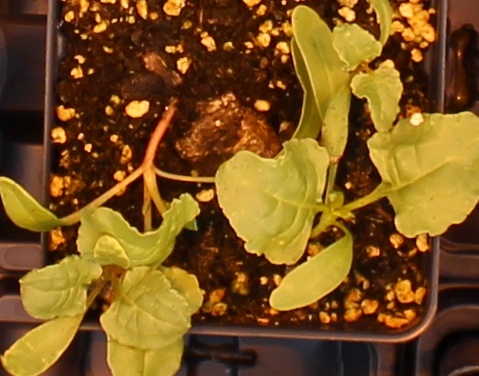
Label: Sugar beet